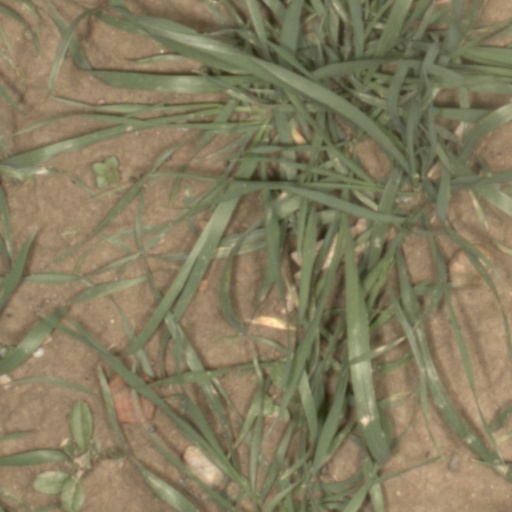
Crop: wheat